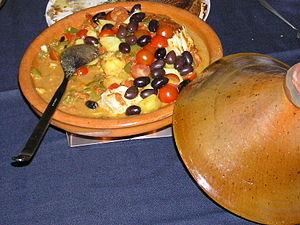
Tajine aux olives